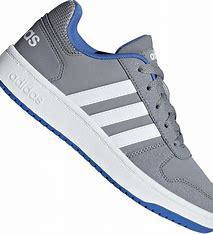
Brand: Adidas
Model: Hoops 2